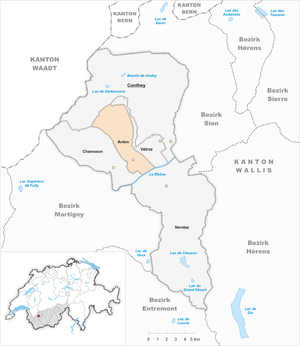
Ardon est une commune suisse du canton du Valais, située dans le district de Conthey.